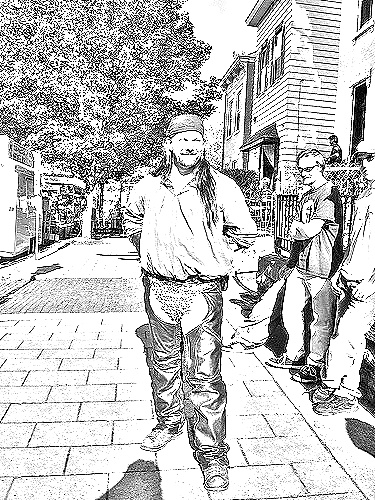
Portrait style: Sketch Portrait